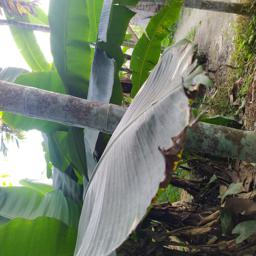
Label: JAHAJI LEAF